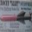
Label: rocket